Sadri (clothing)

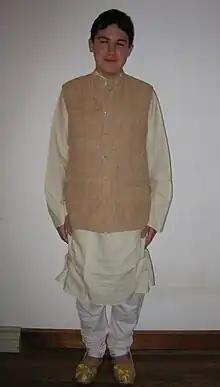
The Khadi bandi is worn over a kurta and churidar.

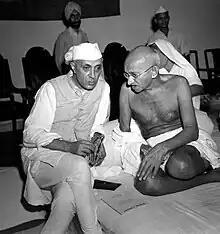
Jawaharlal Nehru, left, in a Bandi or Nehru vest, talking to Mahatma Gandhi, 1942

Sadri, also known as a Waskat or Bandi, is a vest-jacket worn by men in South Asia, while women sometimes wear a similar waistcoat known as a Koti. In Europe and America, the sadri became known as a Nehru vest.